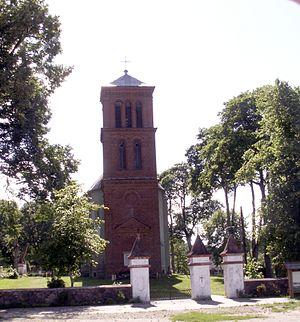
Lyduvėnai est un village du district Raseinia dans l'Apskritis de Kaunas en Lituanie. En 2011, la population est de 99 habitants.